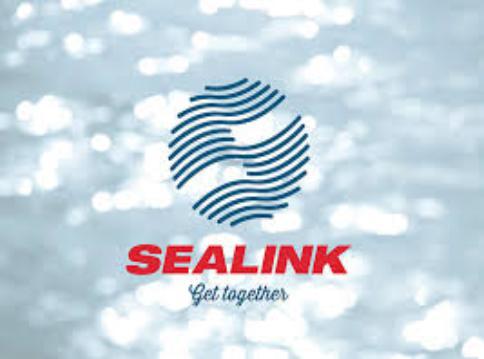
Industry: Transportation